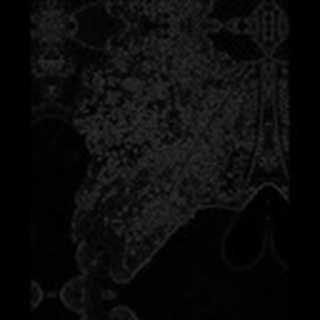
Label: cotton_aphids